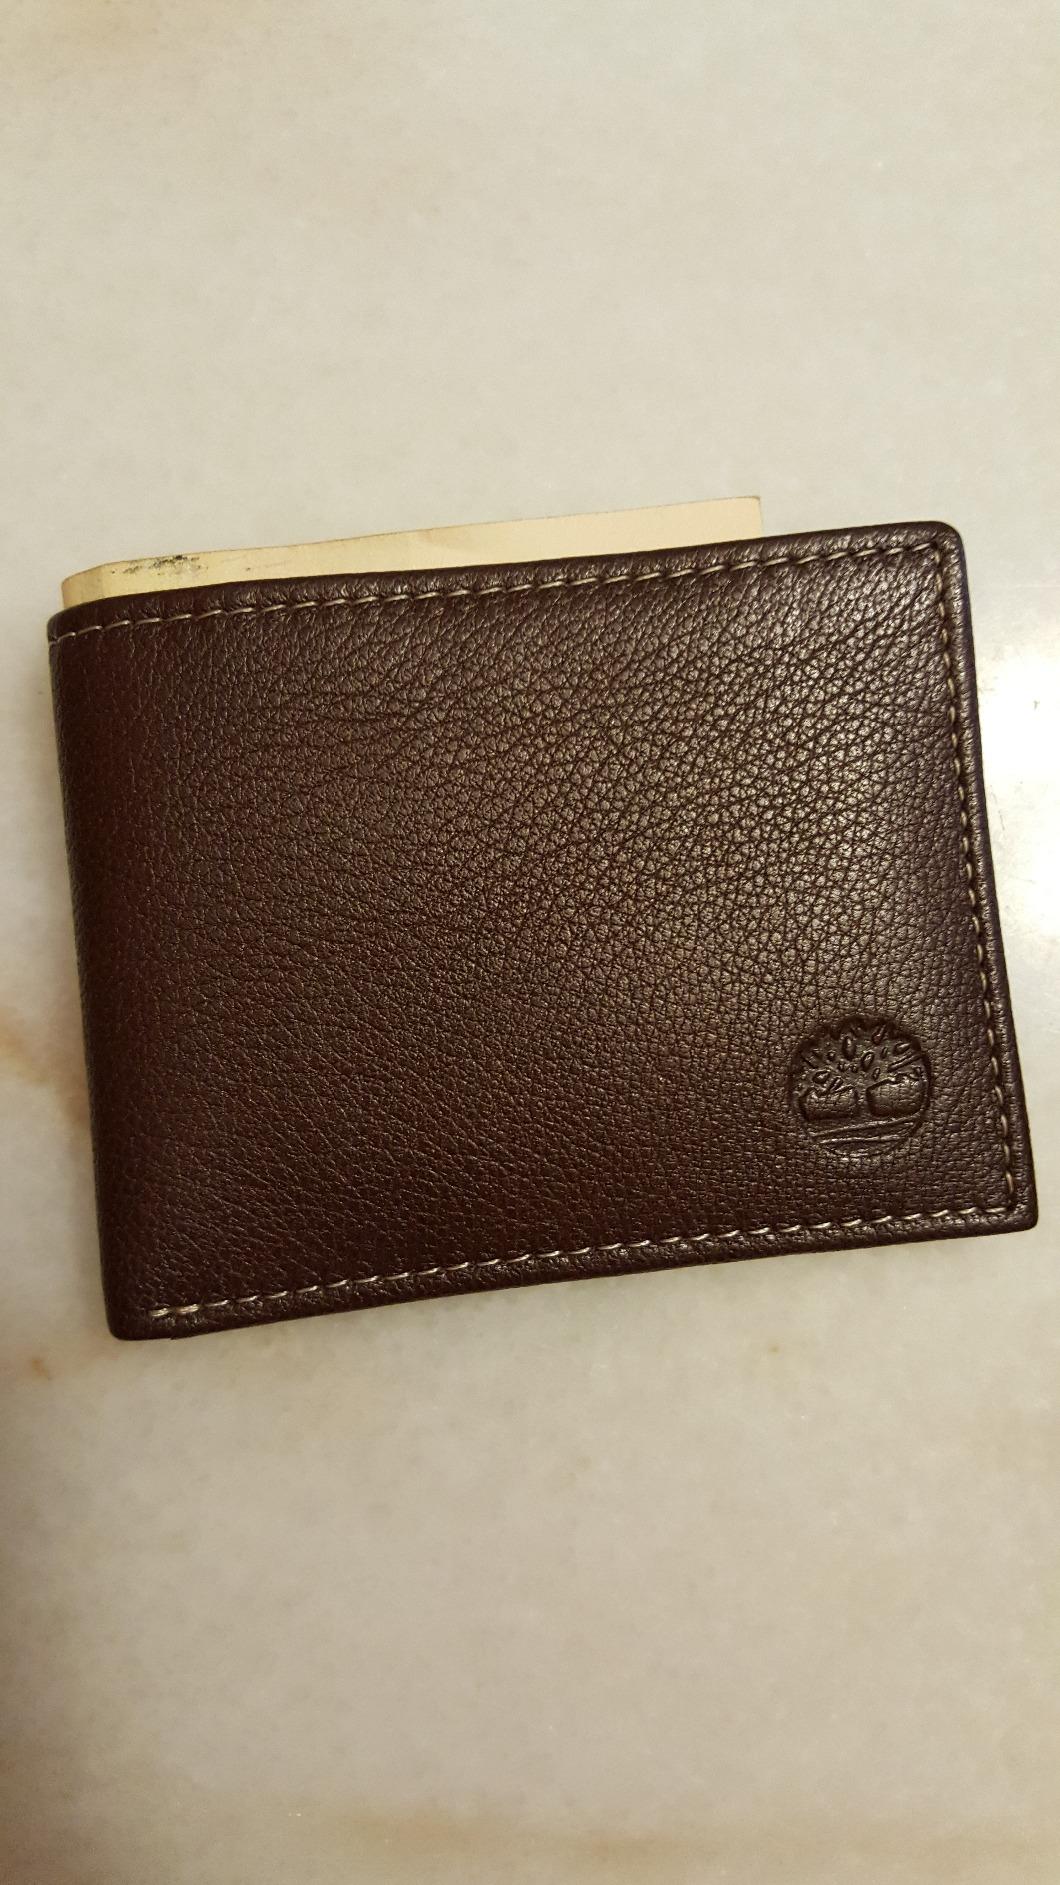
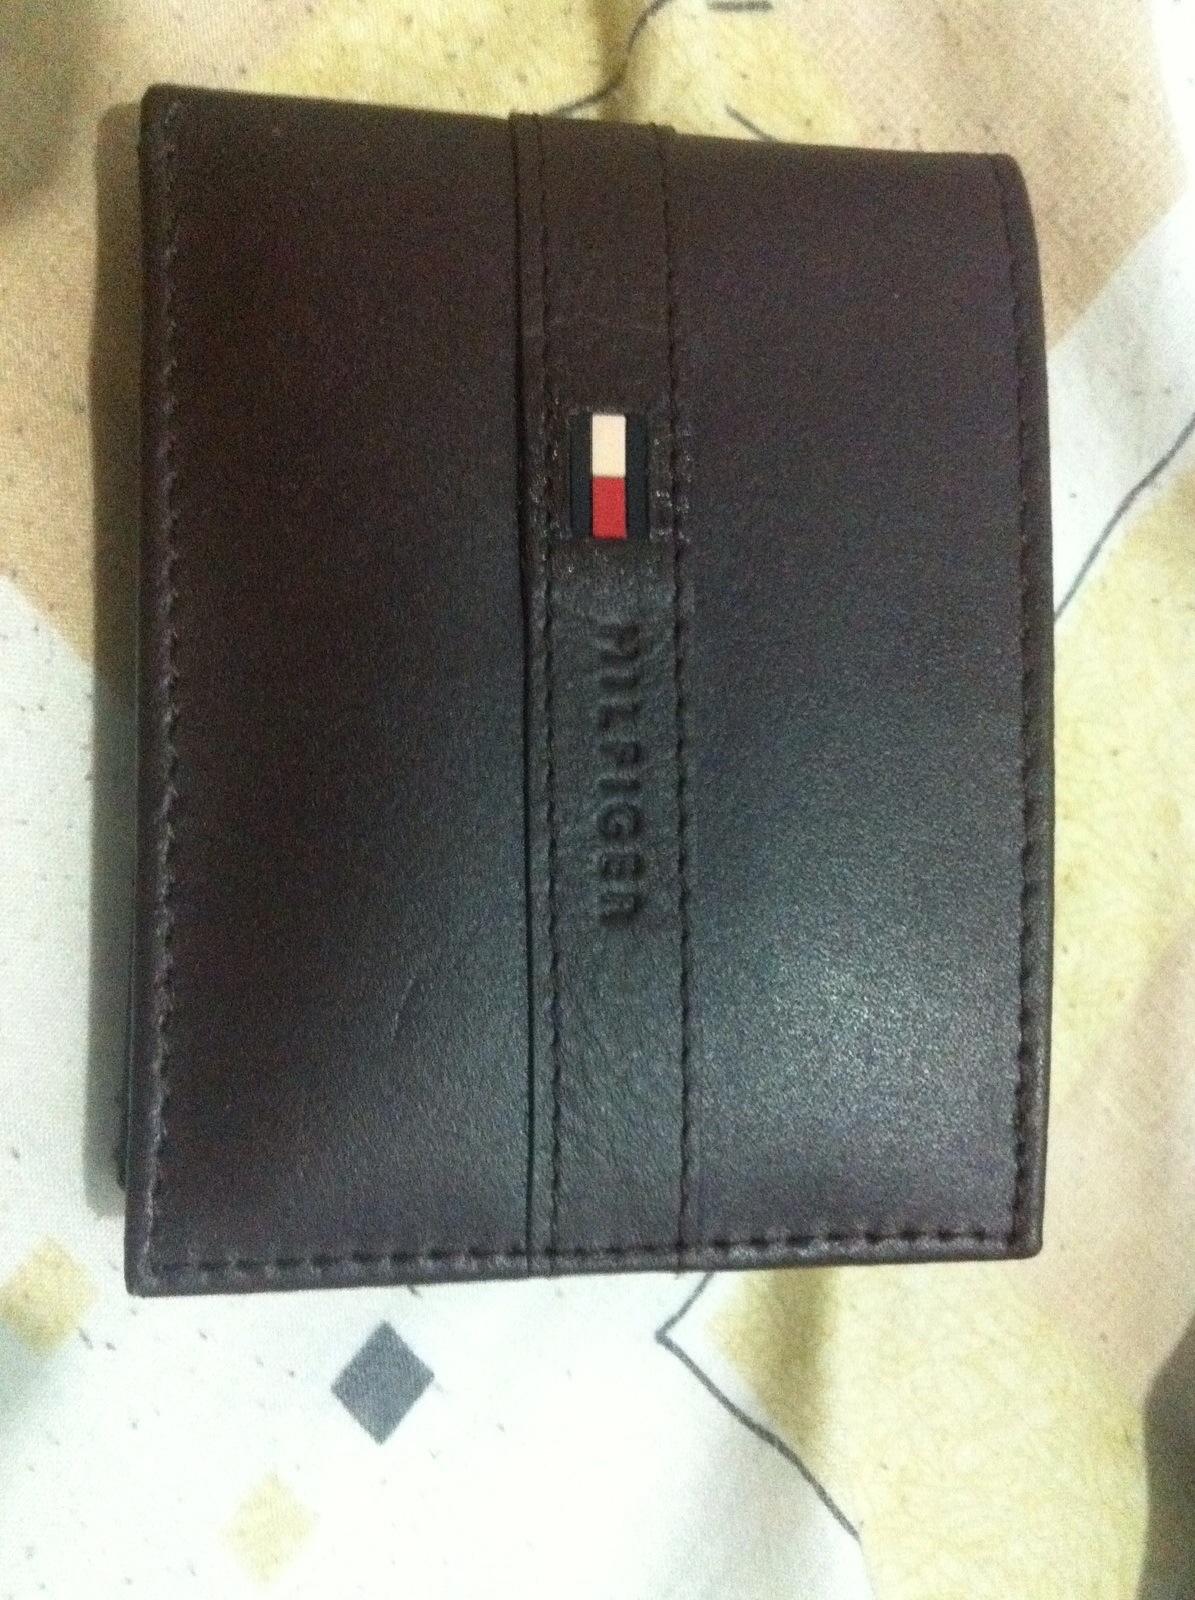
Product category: accessories_wallet
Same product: no